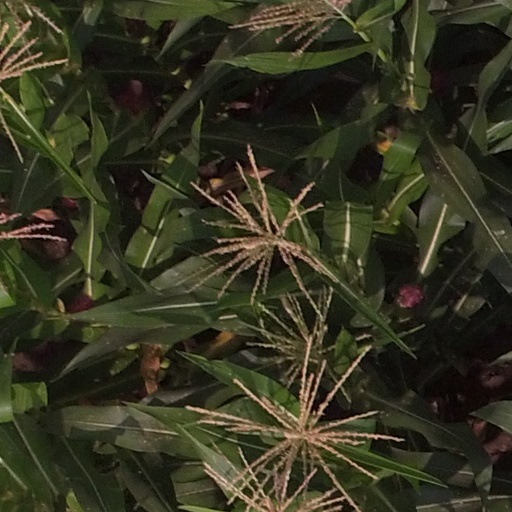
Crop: maize; corn